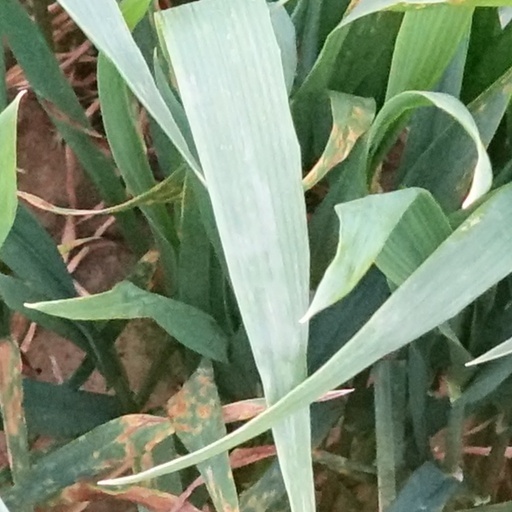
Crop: wheat